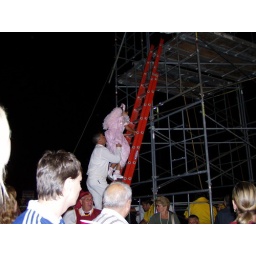
One pink angel and one blue angel (2 little girls) in harnesses that fly across the sky